Peek Freans

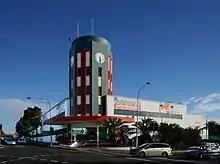
The Peek Frean tower in Ashfield, Australia. As of 2022, it was a Bunnings store

Like many good employers of the Victorian age, the company developed an enlightened paternalistic approach, giving many innovative benefits to its employees. At its Biscuit Town factory, much like a mini-town, as well as having: an on-site bank, post office and fire station; employees and their families had free-to-use access to on-site medical, dental and optical services. The original contracted hours were 68 across a Monday-Saturday double-shift pattern, but these were reduced from 1868 without a reduction in pay, noted as highly beneficial by Henry Mayhew. The directors wanted to ensure that the workers indulged in "virtuous pursuits", and so formed the first of the company paid-for societies, included: a cricket club (1868); musical society (1907); and athletic and dramatic societies (both 1908). Post-World War I, the company set up a tribunal, through which workers could freely express and debate their concerns. This resulted in the company giving its employees a pension plan, plus a week's paid holiday per year.